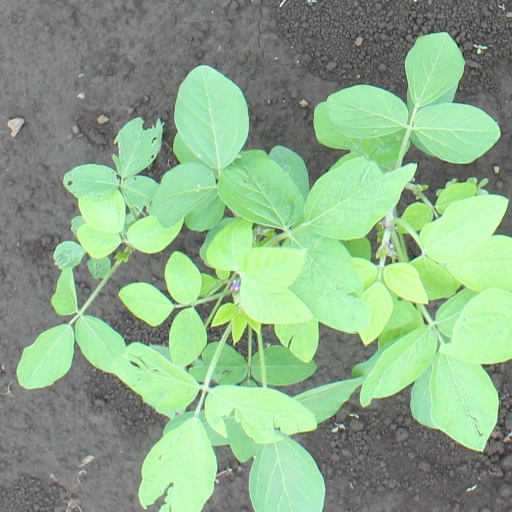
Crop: soybean